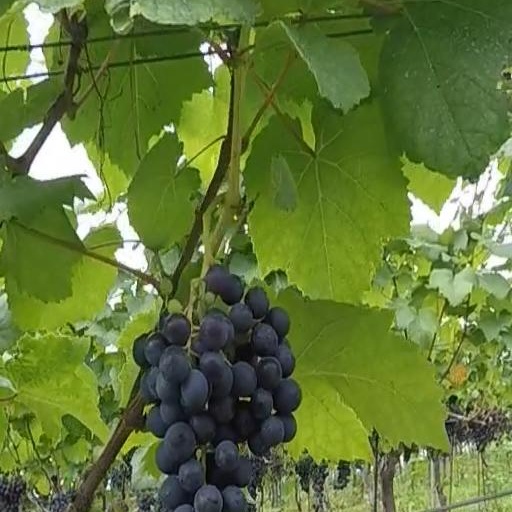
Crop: grape